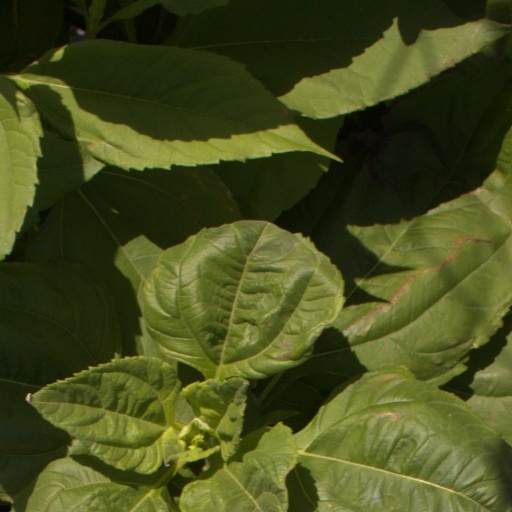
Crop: Jerusalem artichoke